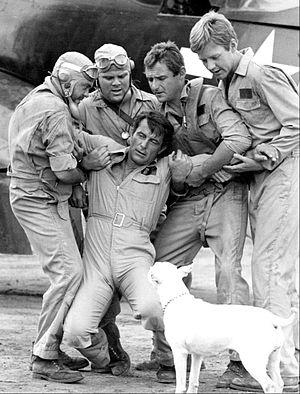
Les Têtes brûlées est une série télévisée américaine comportant un pilote de 120 minutes et trente-cinq épisodes de 47 minutes, créée par Stephen J. Cannell et diffusée entre le 21 septembre 1976 et le 6 avril 1978 sur le réseau NBC.